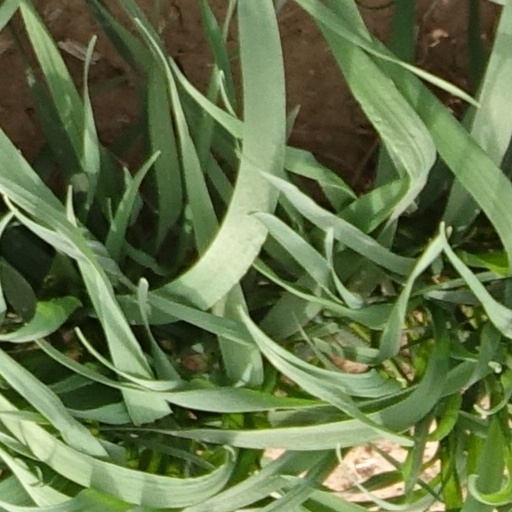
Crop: wheat